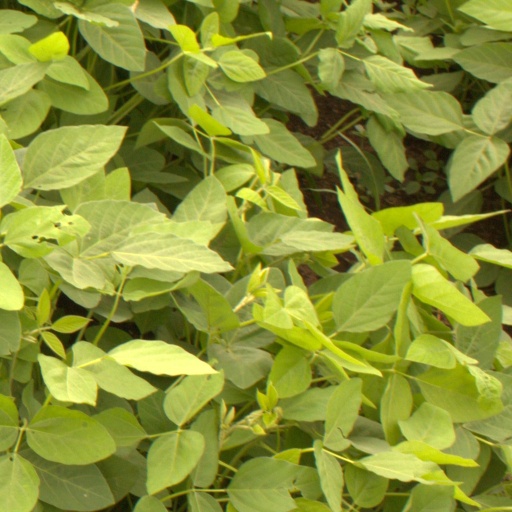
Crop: soybean